British rhythm and blues

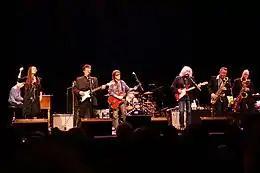
Bill Wyman's Rhythm Kings at Middelburg in 2009

The wider rhythm and blues boom overlapped, both chronologically and in terms of personnel, with the later and more narrowly focused British blues boom. The blues boom began to come to prominence in the mid-1960s as the rhythm and blues movement began to peter out leaving a nucleus of instrumentalists with a wide knowledge of blues forms and techniques. Central to the blues boom were John Mayall & the Bluesbreakers, who began to gain national and international attention after the release of "Blues Breakers with Eric Clapton" ("Beano") album (1966), considered one of the seminal British blues recordings. Peter Green started a "second great epoch of British blues", as he replaced Clapton in the Bluesbreakers after Clapton's departure to form Cream.